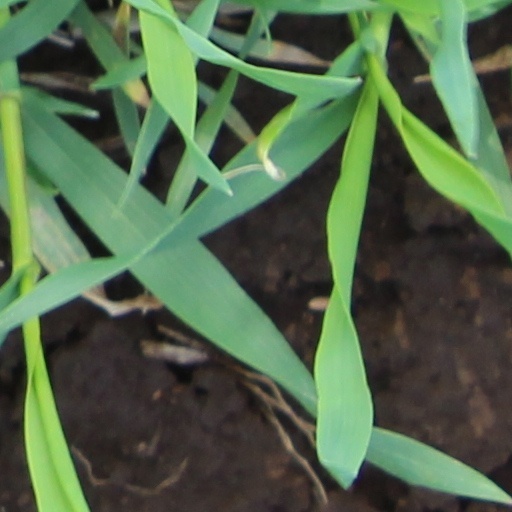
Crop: wheat